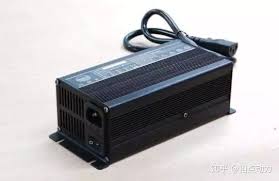
Waste category: battery